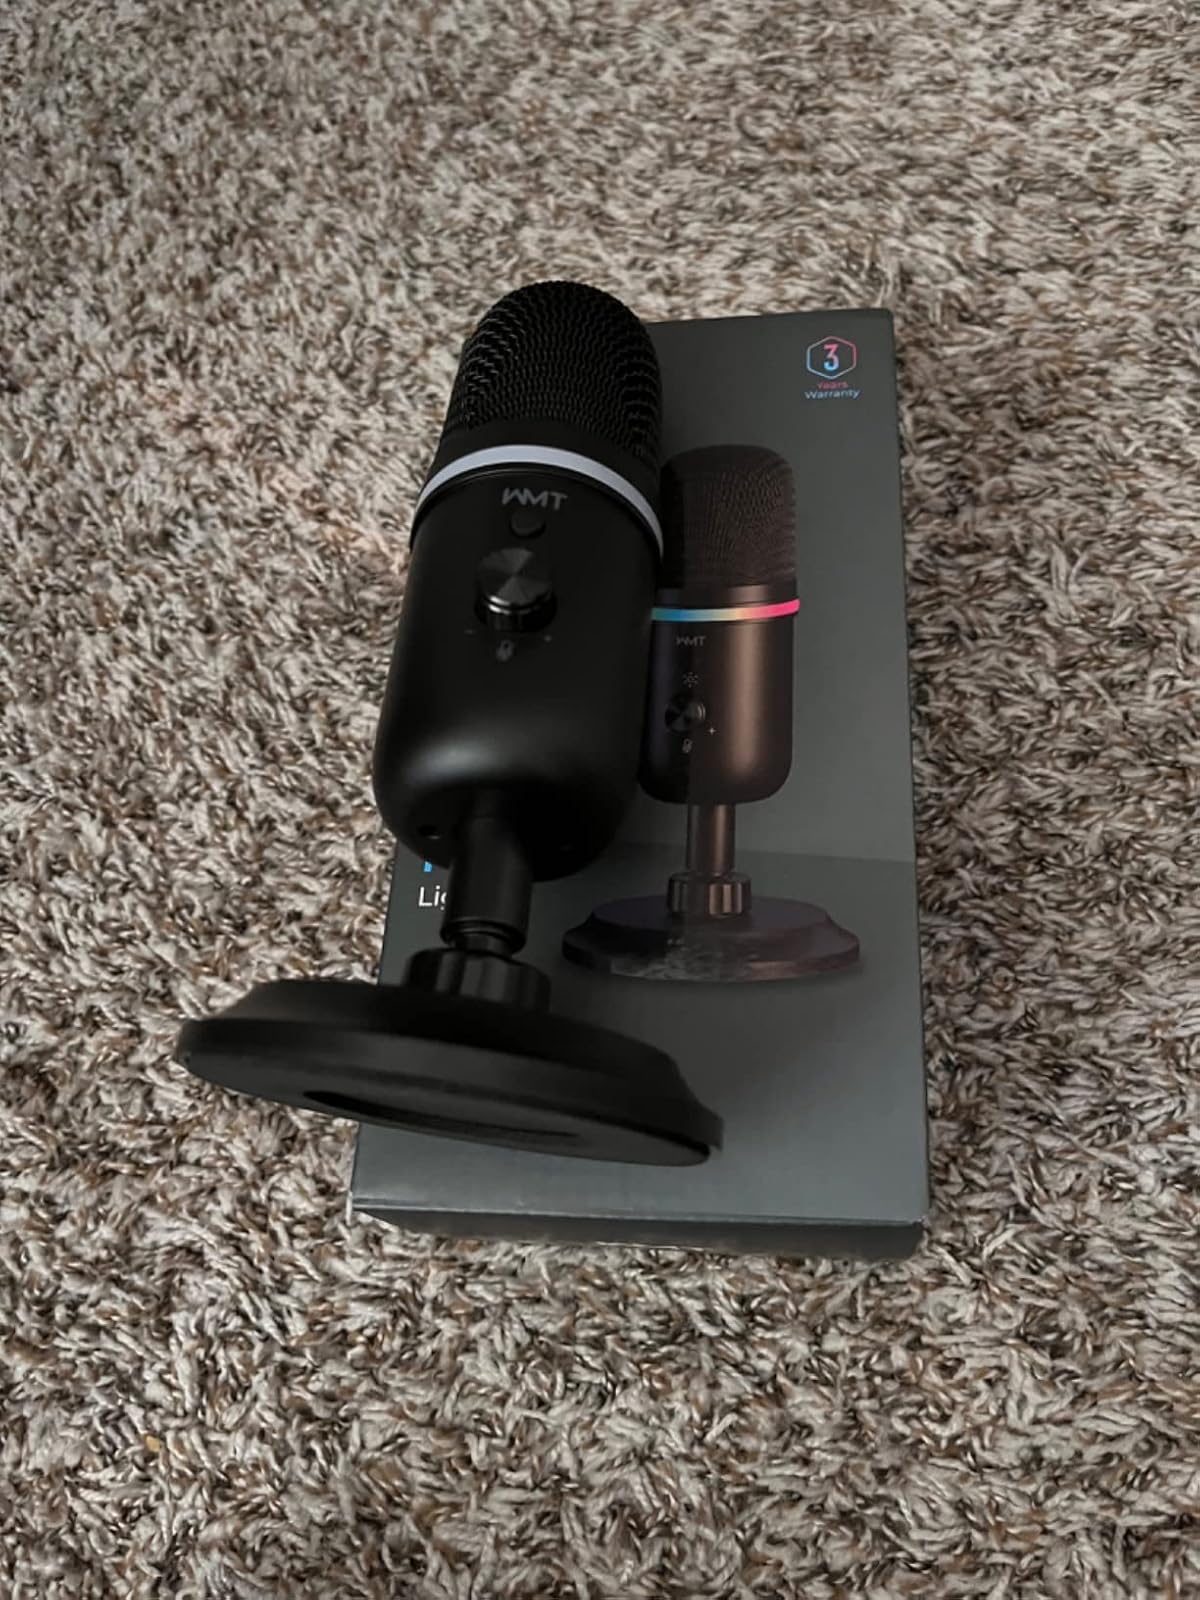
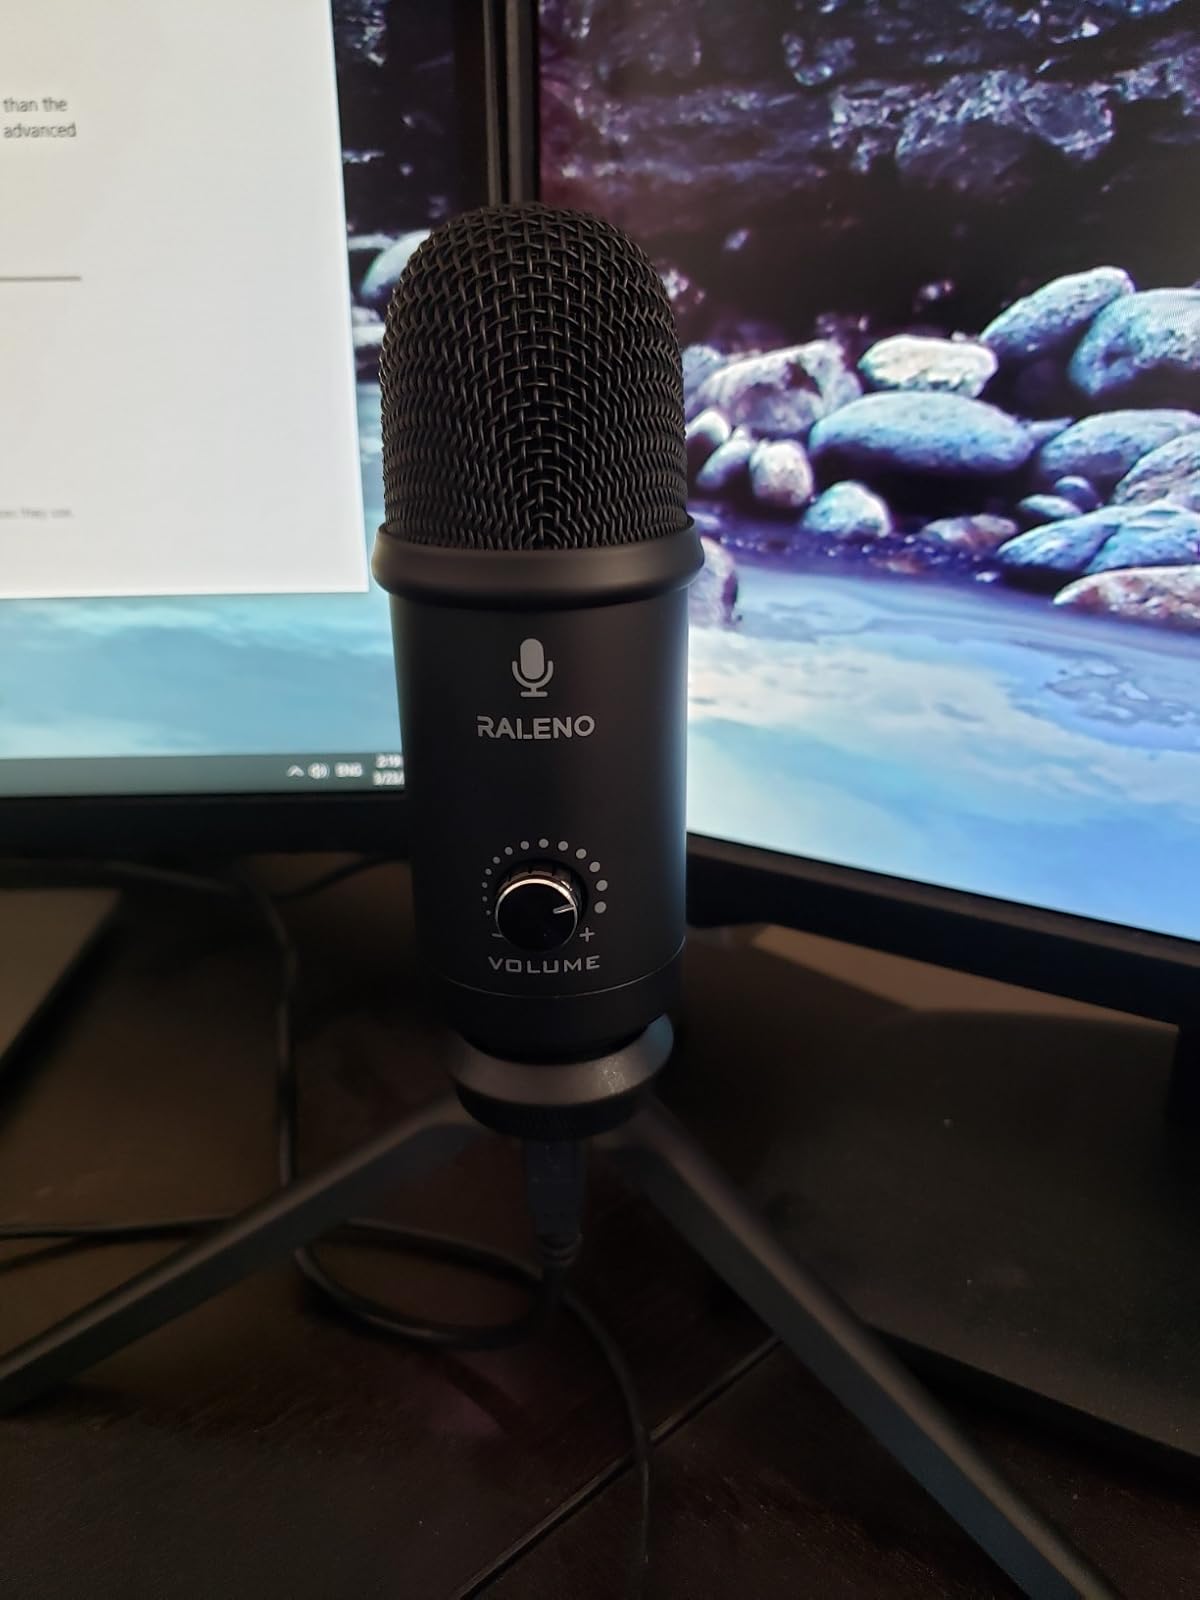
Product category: microphone
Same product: no